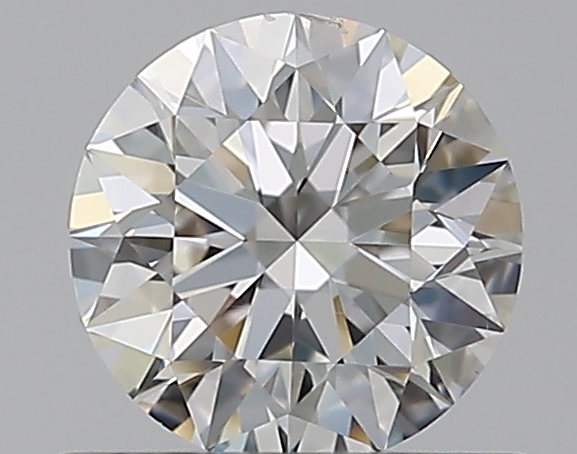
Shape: round
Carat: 0.5
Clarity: SI1
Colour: I
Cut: EX
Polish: EX
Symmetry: EX
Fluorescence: N
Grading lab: GIA
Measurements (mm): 5.07 x 5.1 x 3.18